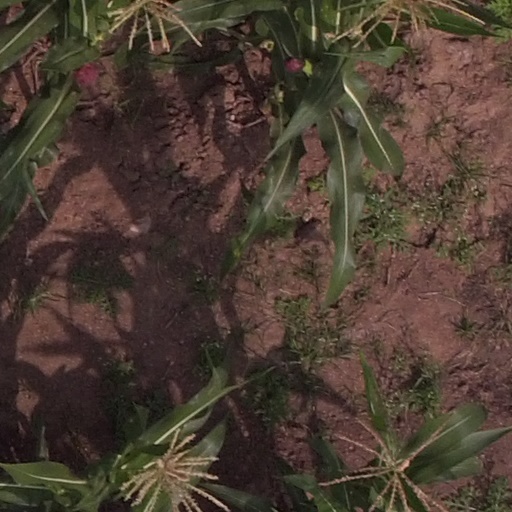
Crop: maize; corn